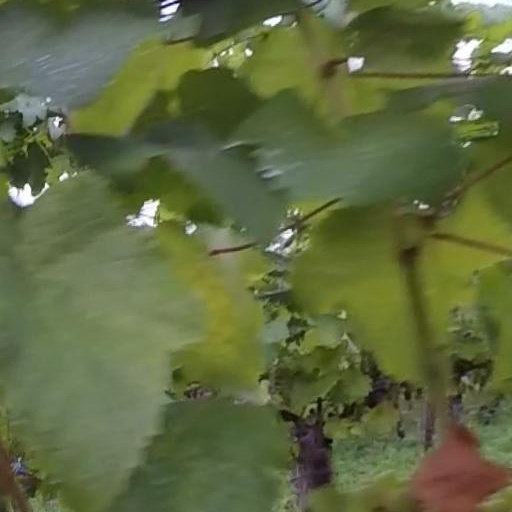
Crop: grape